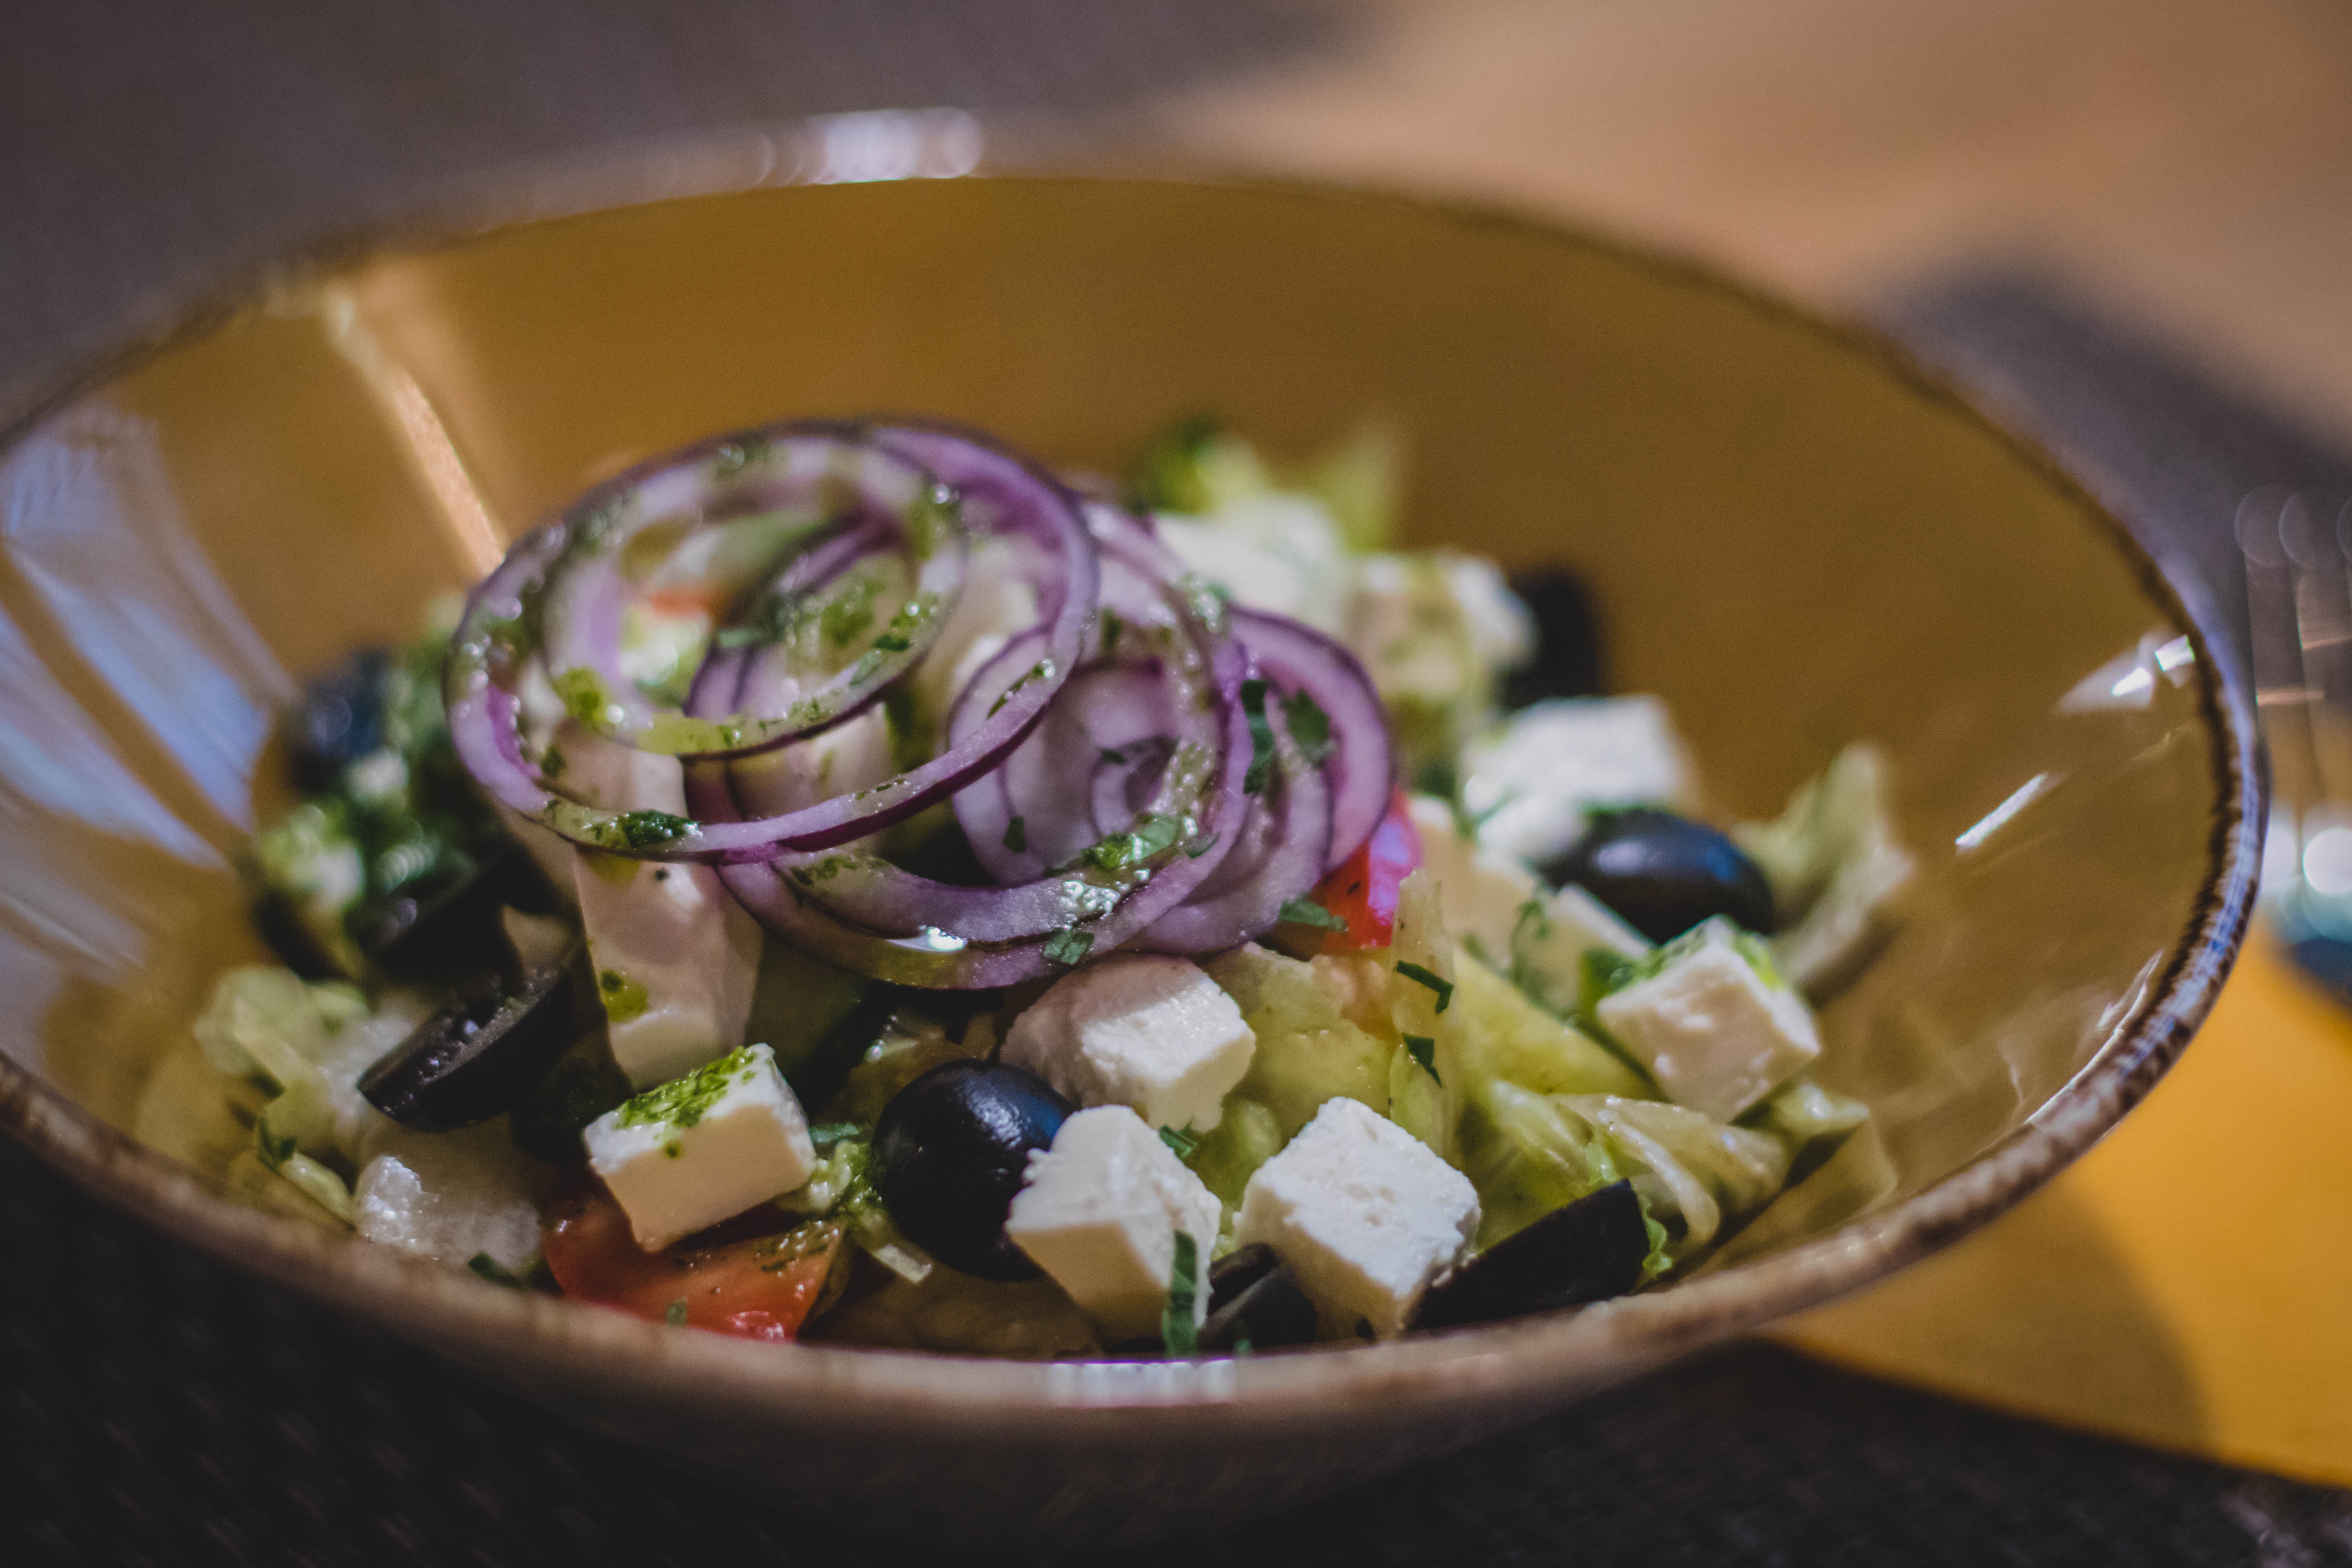
food, dish, cuisine, ingredient, salad, vegetable, produce, recipe, vegetarian food, side dish, onion, greek food